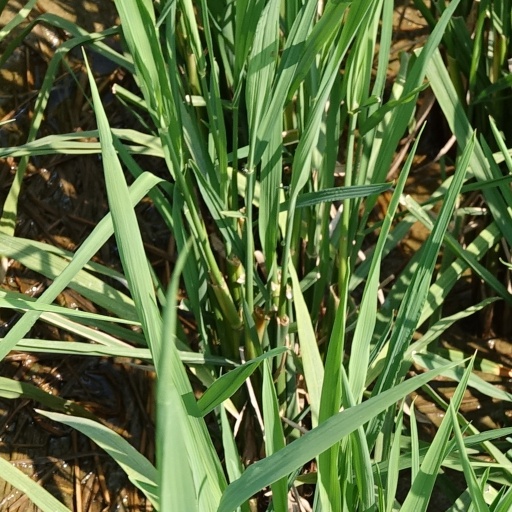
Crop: rice